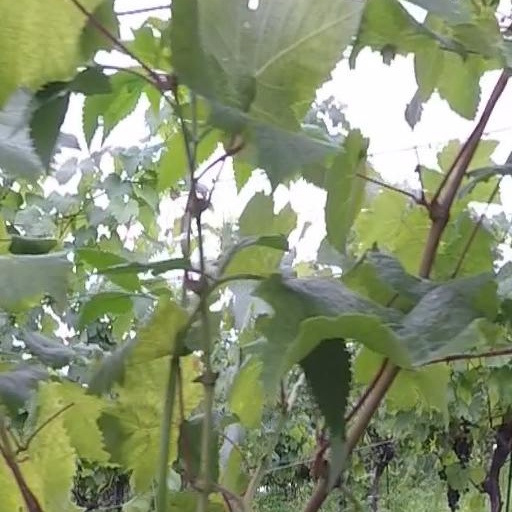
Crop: grape